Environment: lab
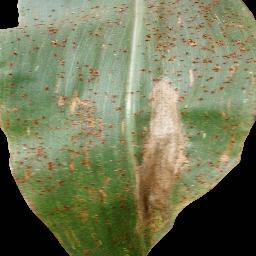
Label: common_rust